History of the Polish–Lithuanian Commonwealth (1569–1648)

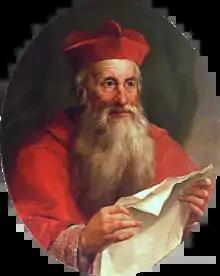
Stanislaus Hosius, one of the leading figures of the Counter-Reformation in Poland and Europe

The Union of Lublin accelerated the process of massive Polonization of Lithuanian and Rus' elites and general nobility in Lithuania and the eastern borderlands, the process that retarded national development of local populations there. In 1563, Sigismund Augustus belatedly allowed the Eastern Orthodox Lithuanian nobility access to highest offices in the Duchy, but by that time the act was of little practical consequence, as there were few Orthodox nobles of any standing left and the encroaching Catholic Counter-Reformation would soon nullify the gains. Many magnate families of the east were of Ruthenian origin; their inclusion in the enlarged Crown made the magnate class much stronger politically and economically. Regular szlachta, increasingly dominated by the great land owners, lacked the will to align themselves with Cossack settlers in Ukraine to counterbalance the magnate power, and in the area of Cossack acceptance, integration and rights resorted to delayed and ineffective half-measures. The peasantry was being subjected to heavier burdens and more oppression. For those reasons, the way in which the Polish–Lithuanian Commonwealth expansion took place and developed had caused an aggravation of both the social and national tensions, introduced a fundamental instability into the system, and ultimately resulted in the future crises of the "Republic of Nobles".